List of largest Canadian cities by census

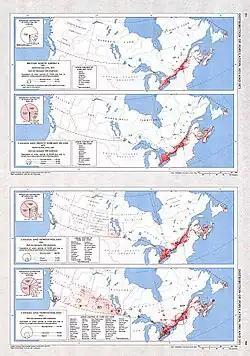
A collection of four maps showing the distribution of population for 1851 (Newfoundland 1857), 1871 (Newfoundland 1869), 1901 and 1921 by historical region.

This is a list of the largest cities in Canada by census starting with the 1871 census of Canada, the first national census. Only communities that were incorporated as cities (defined by Statistics Canada as CY, as compared to larger census metropolitan areas (CMA) or census agglomerations (CA) aroundand includingthese CYs) at the time of each census are presented. Therefore, this list does not include any incorporated towns (T) that may have been larger than any incorporated cities at each census.